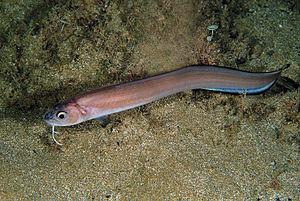
Les Donzelles, ou Ophidiidae, sont une famille de poissons abyssaux, de l'ordre des Ophidiiformes.